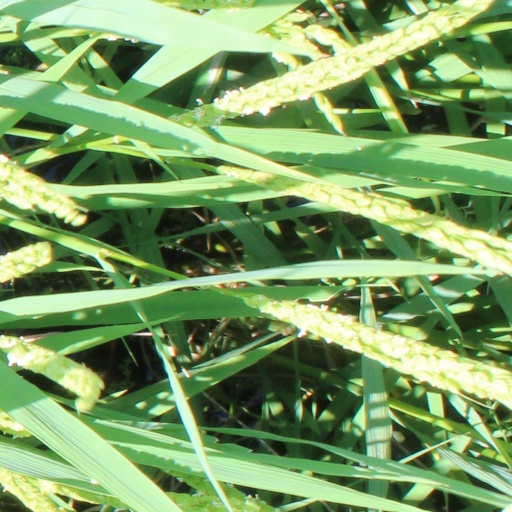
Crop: rice